Monash University

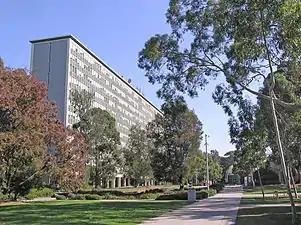
The Robert Menzies Building at the Clayton Campus

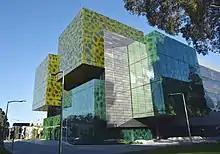
The Biomedical Learning and Teaching Building at Clayton Campus

Established by an Act of Parliament in 1958, the original campus was in the suburb of Clayton where the university was granted an expansive site of 100 hectares of open land. The 100 hectares of land consisted of farmland and included the former Talbot Epileptic Colony. The Tudor-style farmhouse built by the O'Shea family became the original Vice-Chancellor's House — now University House.